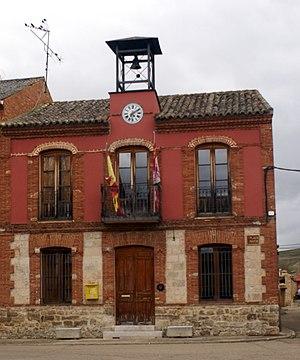
Trigueros del Valle est une commune de la province de Valladolid dans la communauté autonome de Castille-et-León en Espagne.